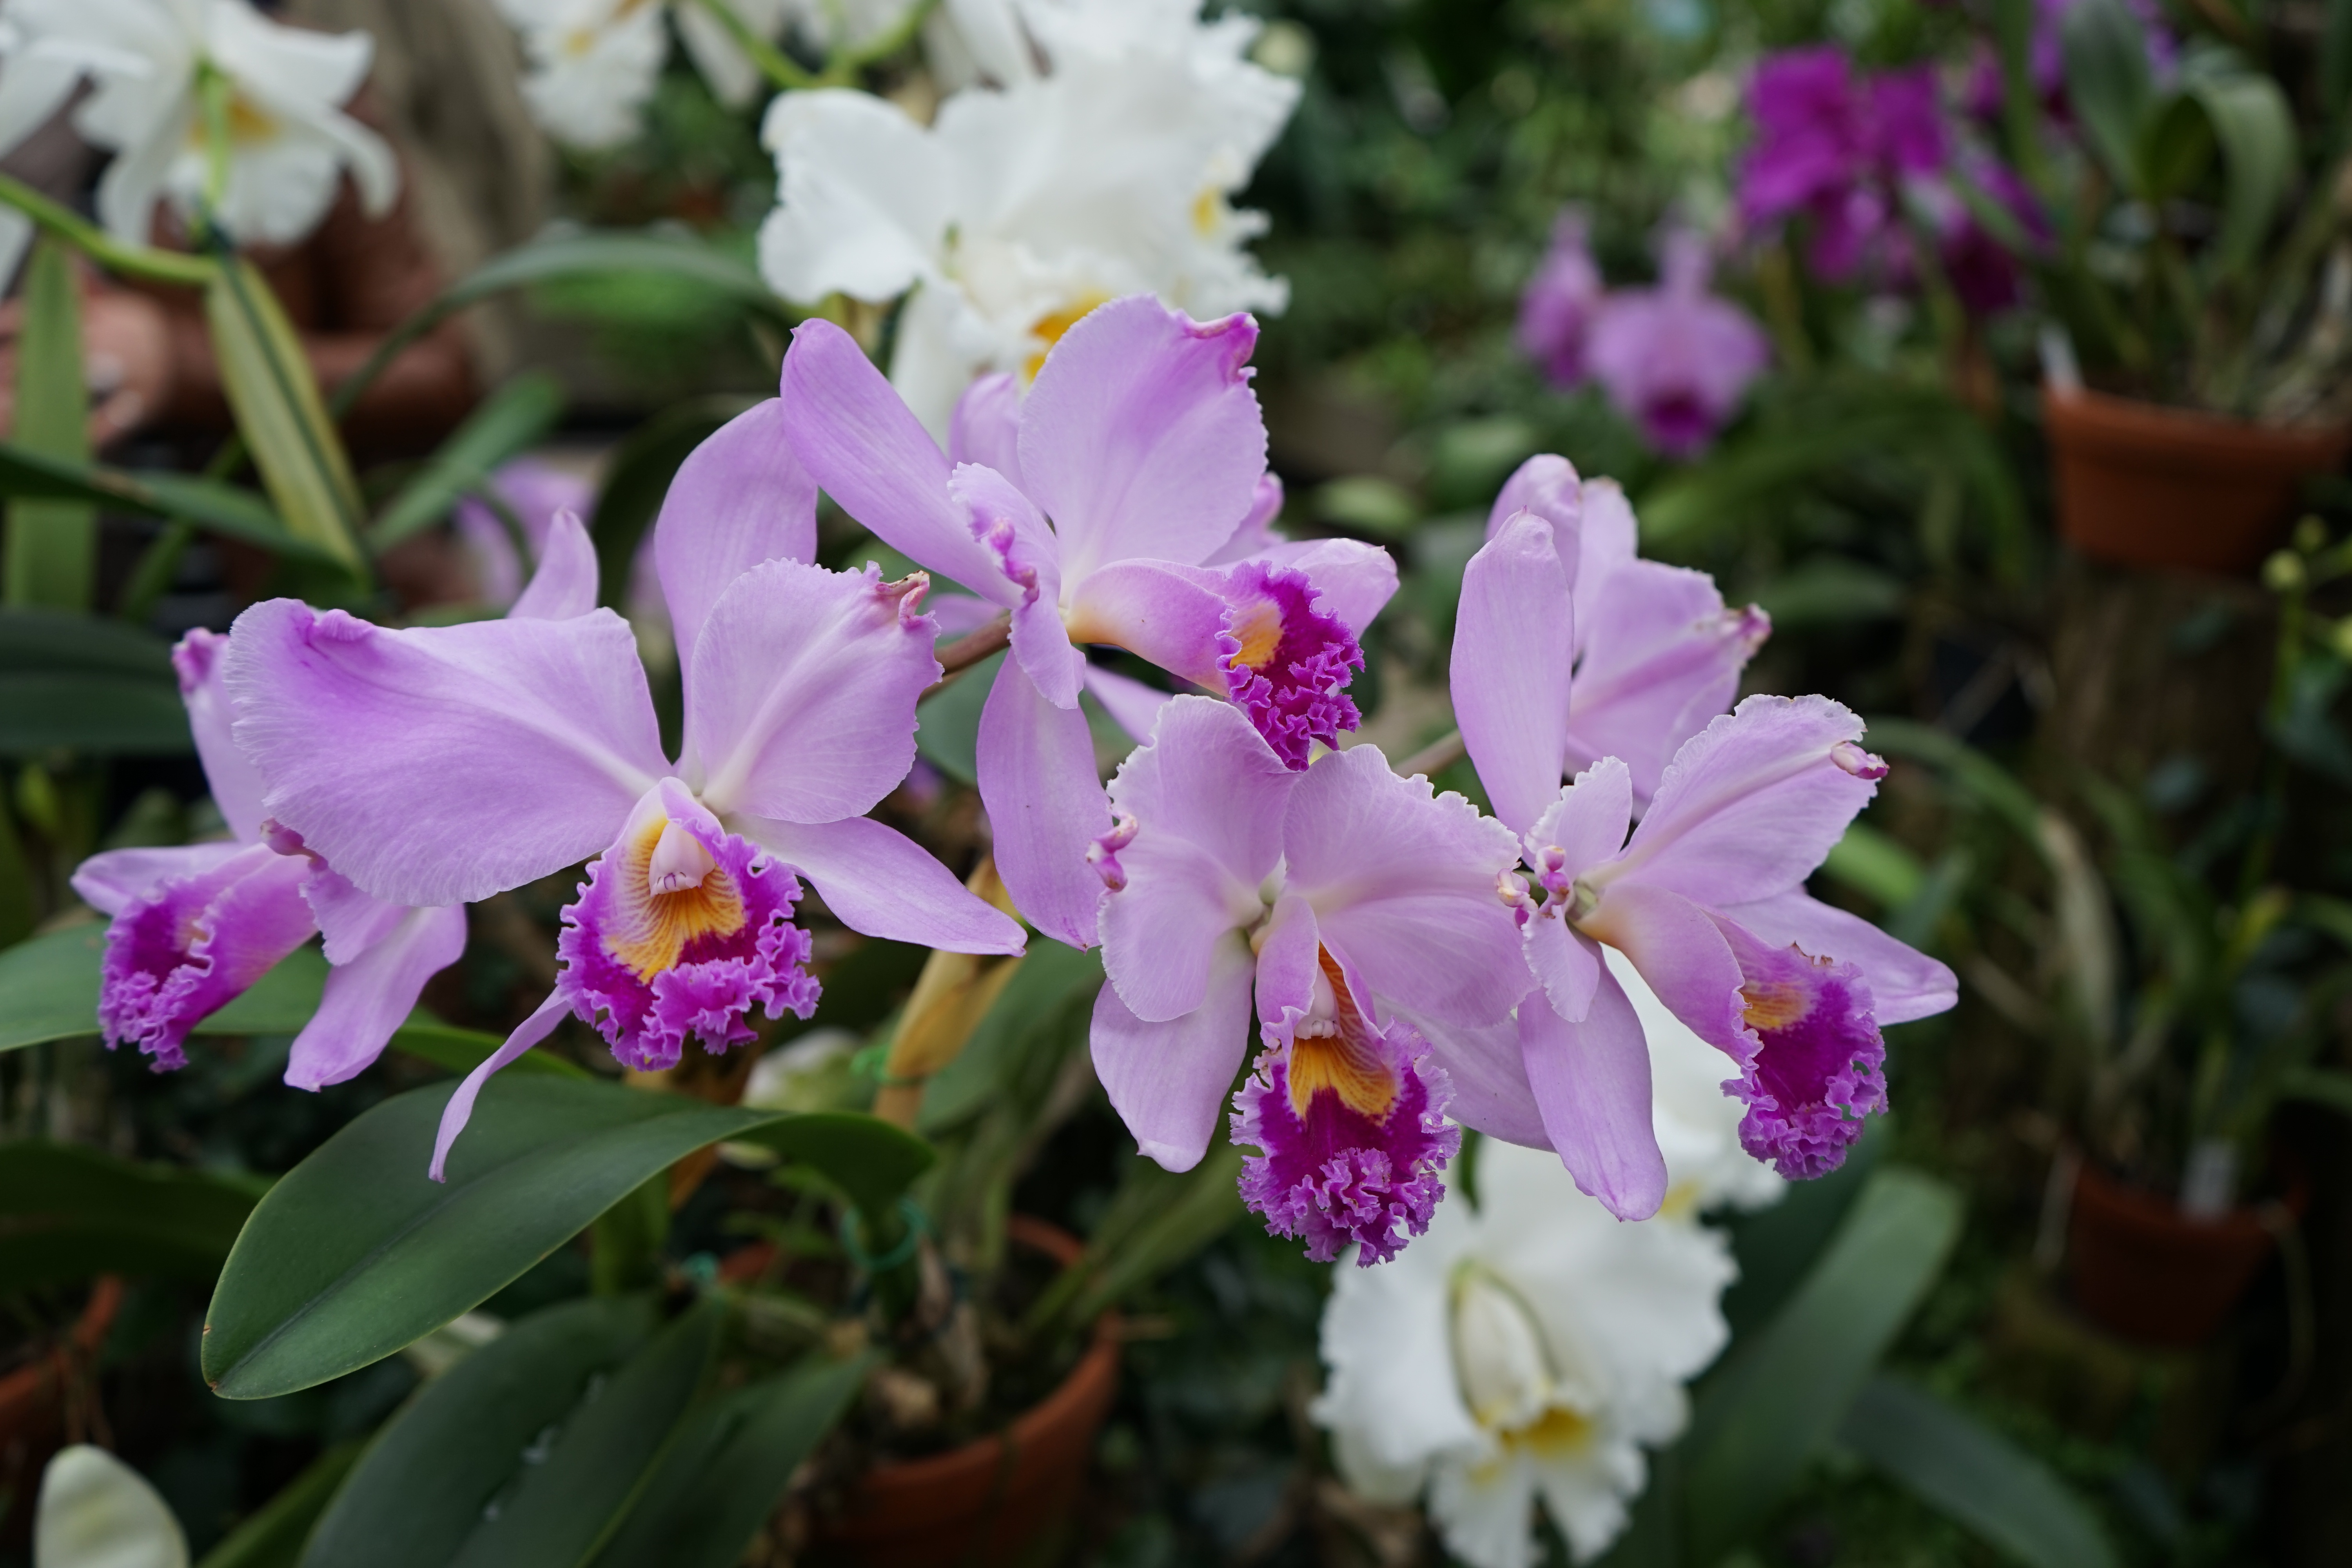
plant, flower, botany, garden, close, flora, orchid, flowers, flowering plant, cattleya, dendrobium, land plant, christmas orchid, cattleya labiata